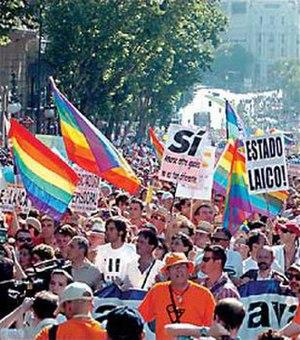
Les personnes lesbiennes, gays, bisexuelles et transgenres en Espagne bénéficient de droits parmi les plus avantageux au monde mais il n'en a pas toujours été ainsi. Depuis la Rome antique, où l’acte sexuel et les relations de pouvoir sont des plus importants, jusqu’à la conception moderne de l’homosexualité comme forme de sexualité comprise comme une façon d’être soi-même, surviennent plusieurs changements et évolutions. Le droit des homosexuels subit longtemps l’influence de la pensée chrétienne qui voit essentiellement la sexualité comme un acte de procréation, toute autre forme sexuelle étant considérée comme un péché et contraire à la loi divine. Cette vision du monde domine au point que la sodomie est jugée comme trahison d’État et punissable du bûcher. Cette tendance est modérée par les Lumières, alors que les libertés individuelles prennent de l’importance, avec la suppression en 1822 de la sodomie du Code criminel de l’Espagne. La lente et difficile évolution vers l’acceptation de l’homosexualité se voit interrompue par la Guerre d'Espagne et la dictature franquiste, qui réprime sévèrement les violetas.
Le mariage homosexuel en Espagne a été légalisé en 2005. En 2004, le Parti socialiste ouvrier espagnol, dirigé par José Luis Rodríguez Zapatero, se présente aux élections générales avec un programme qui inclut l'engagement de « rendre possible le mariage entre personnes du même sexe et l'exercice de tous les droits qu'il comporte ». Après la victoire électorale des socialistes aux élections et la formation du gouvernement, et après de nombreux débats, le 30 juin 2005 est approuvée la loi qui modifie le code civil et permet le mariage homosexuel. La loi fut publiée le 2 juillet 2005, et le mariage entre personnes du même sexe fut officiellement légal en Espagne le 3 juillet 2005.